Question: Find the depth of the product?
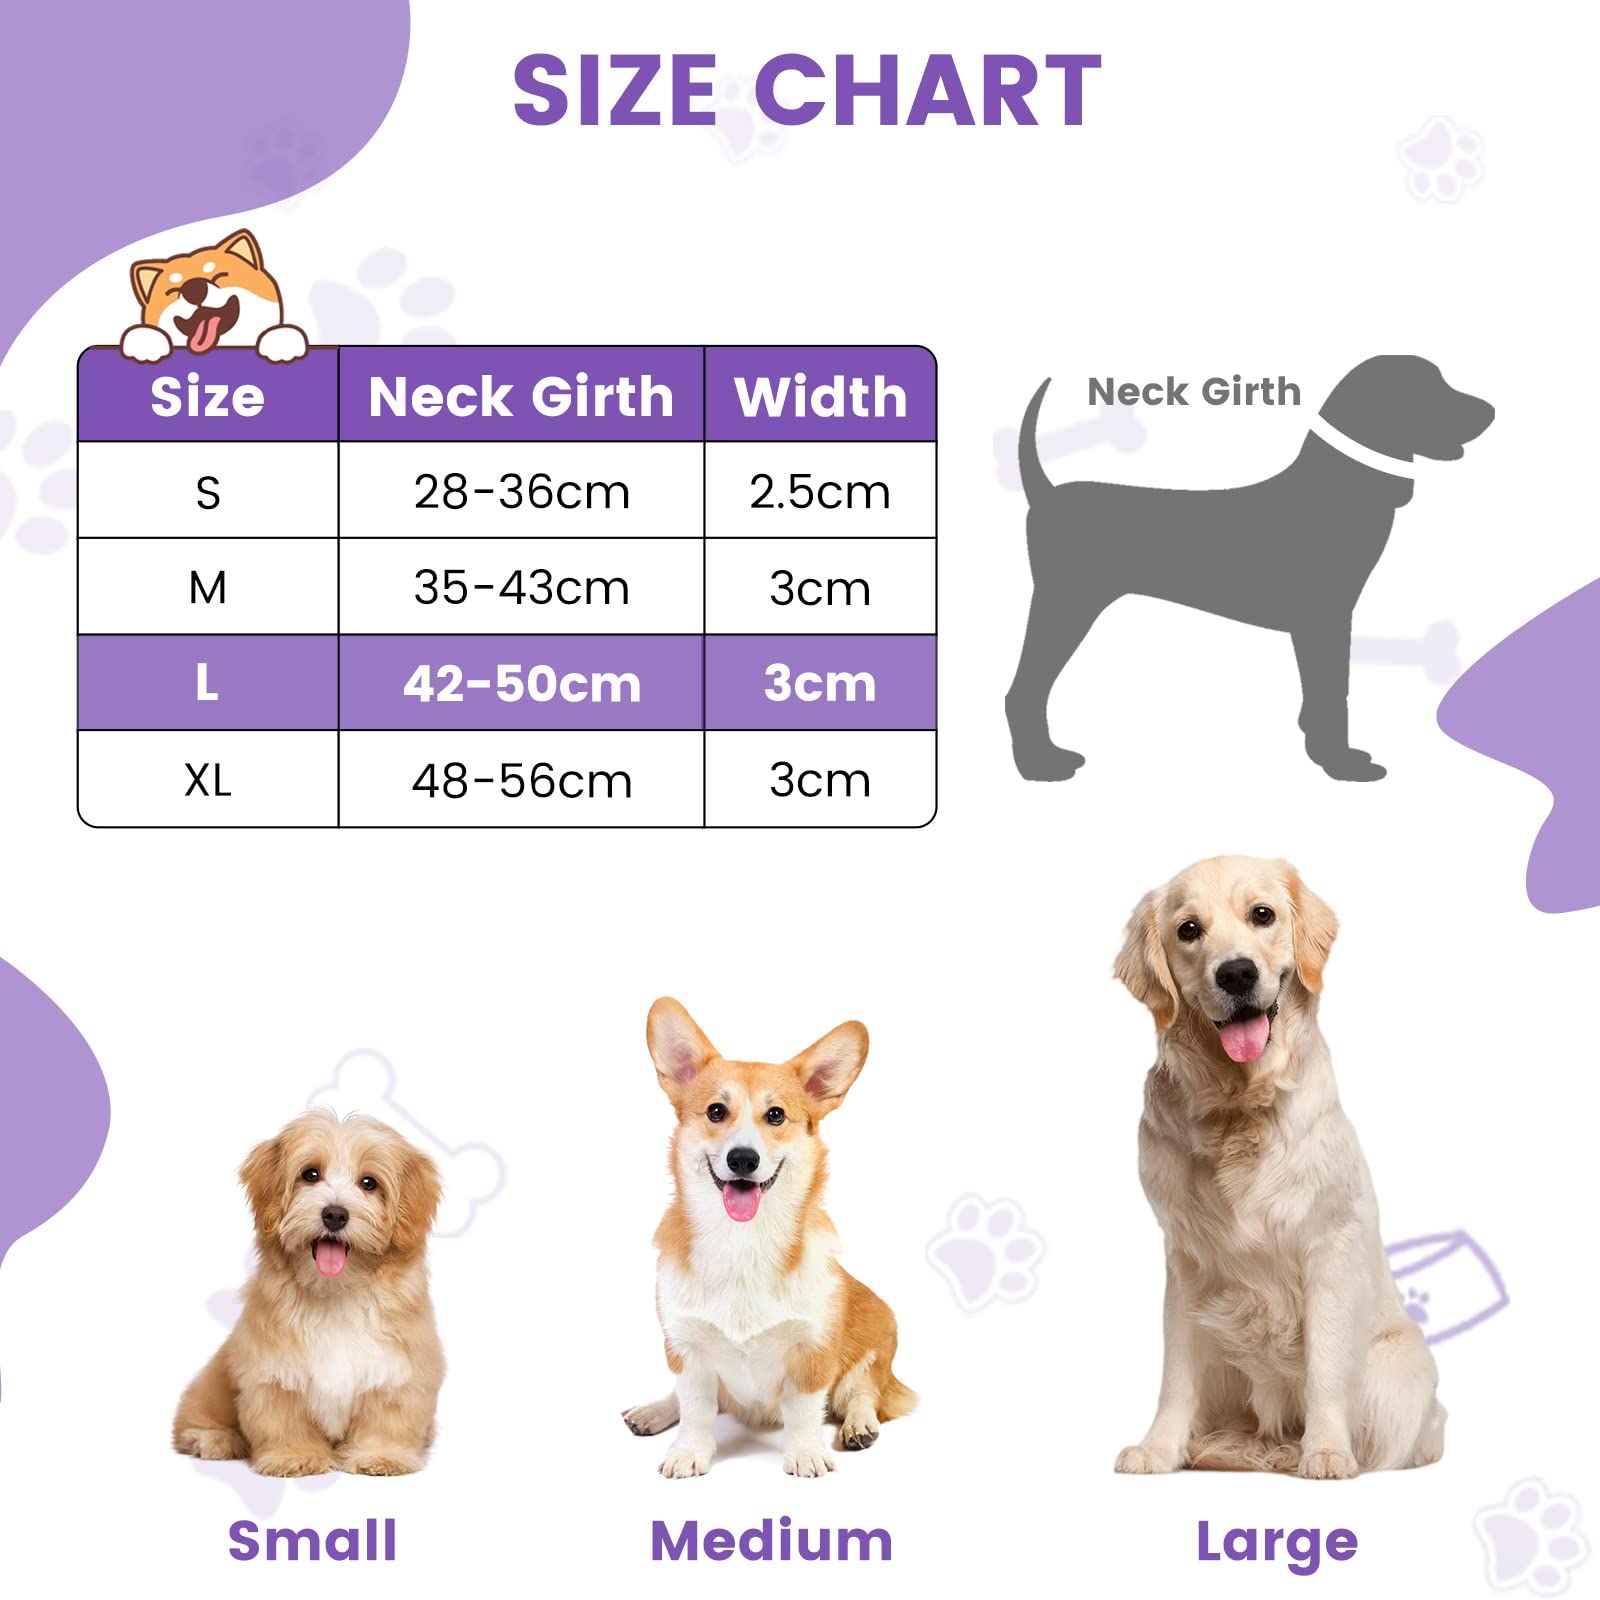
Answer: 48.0 centimetre